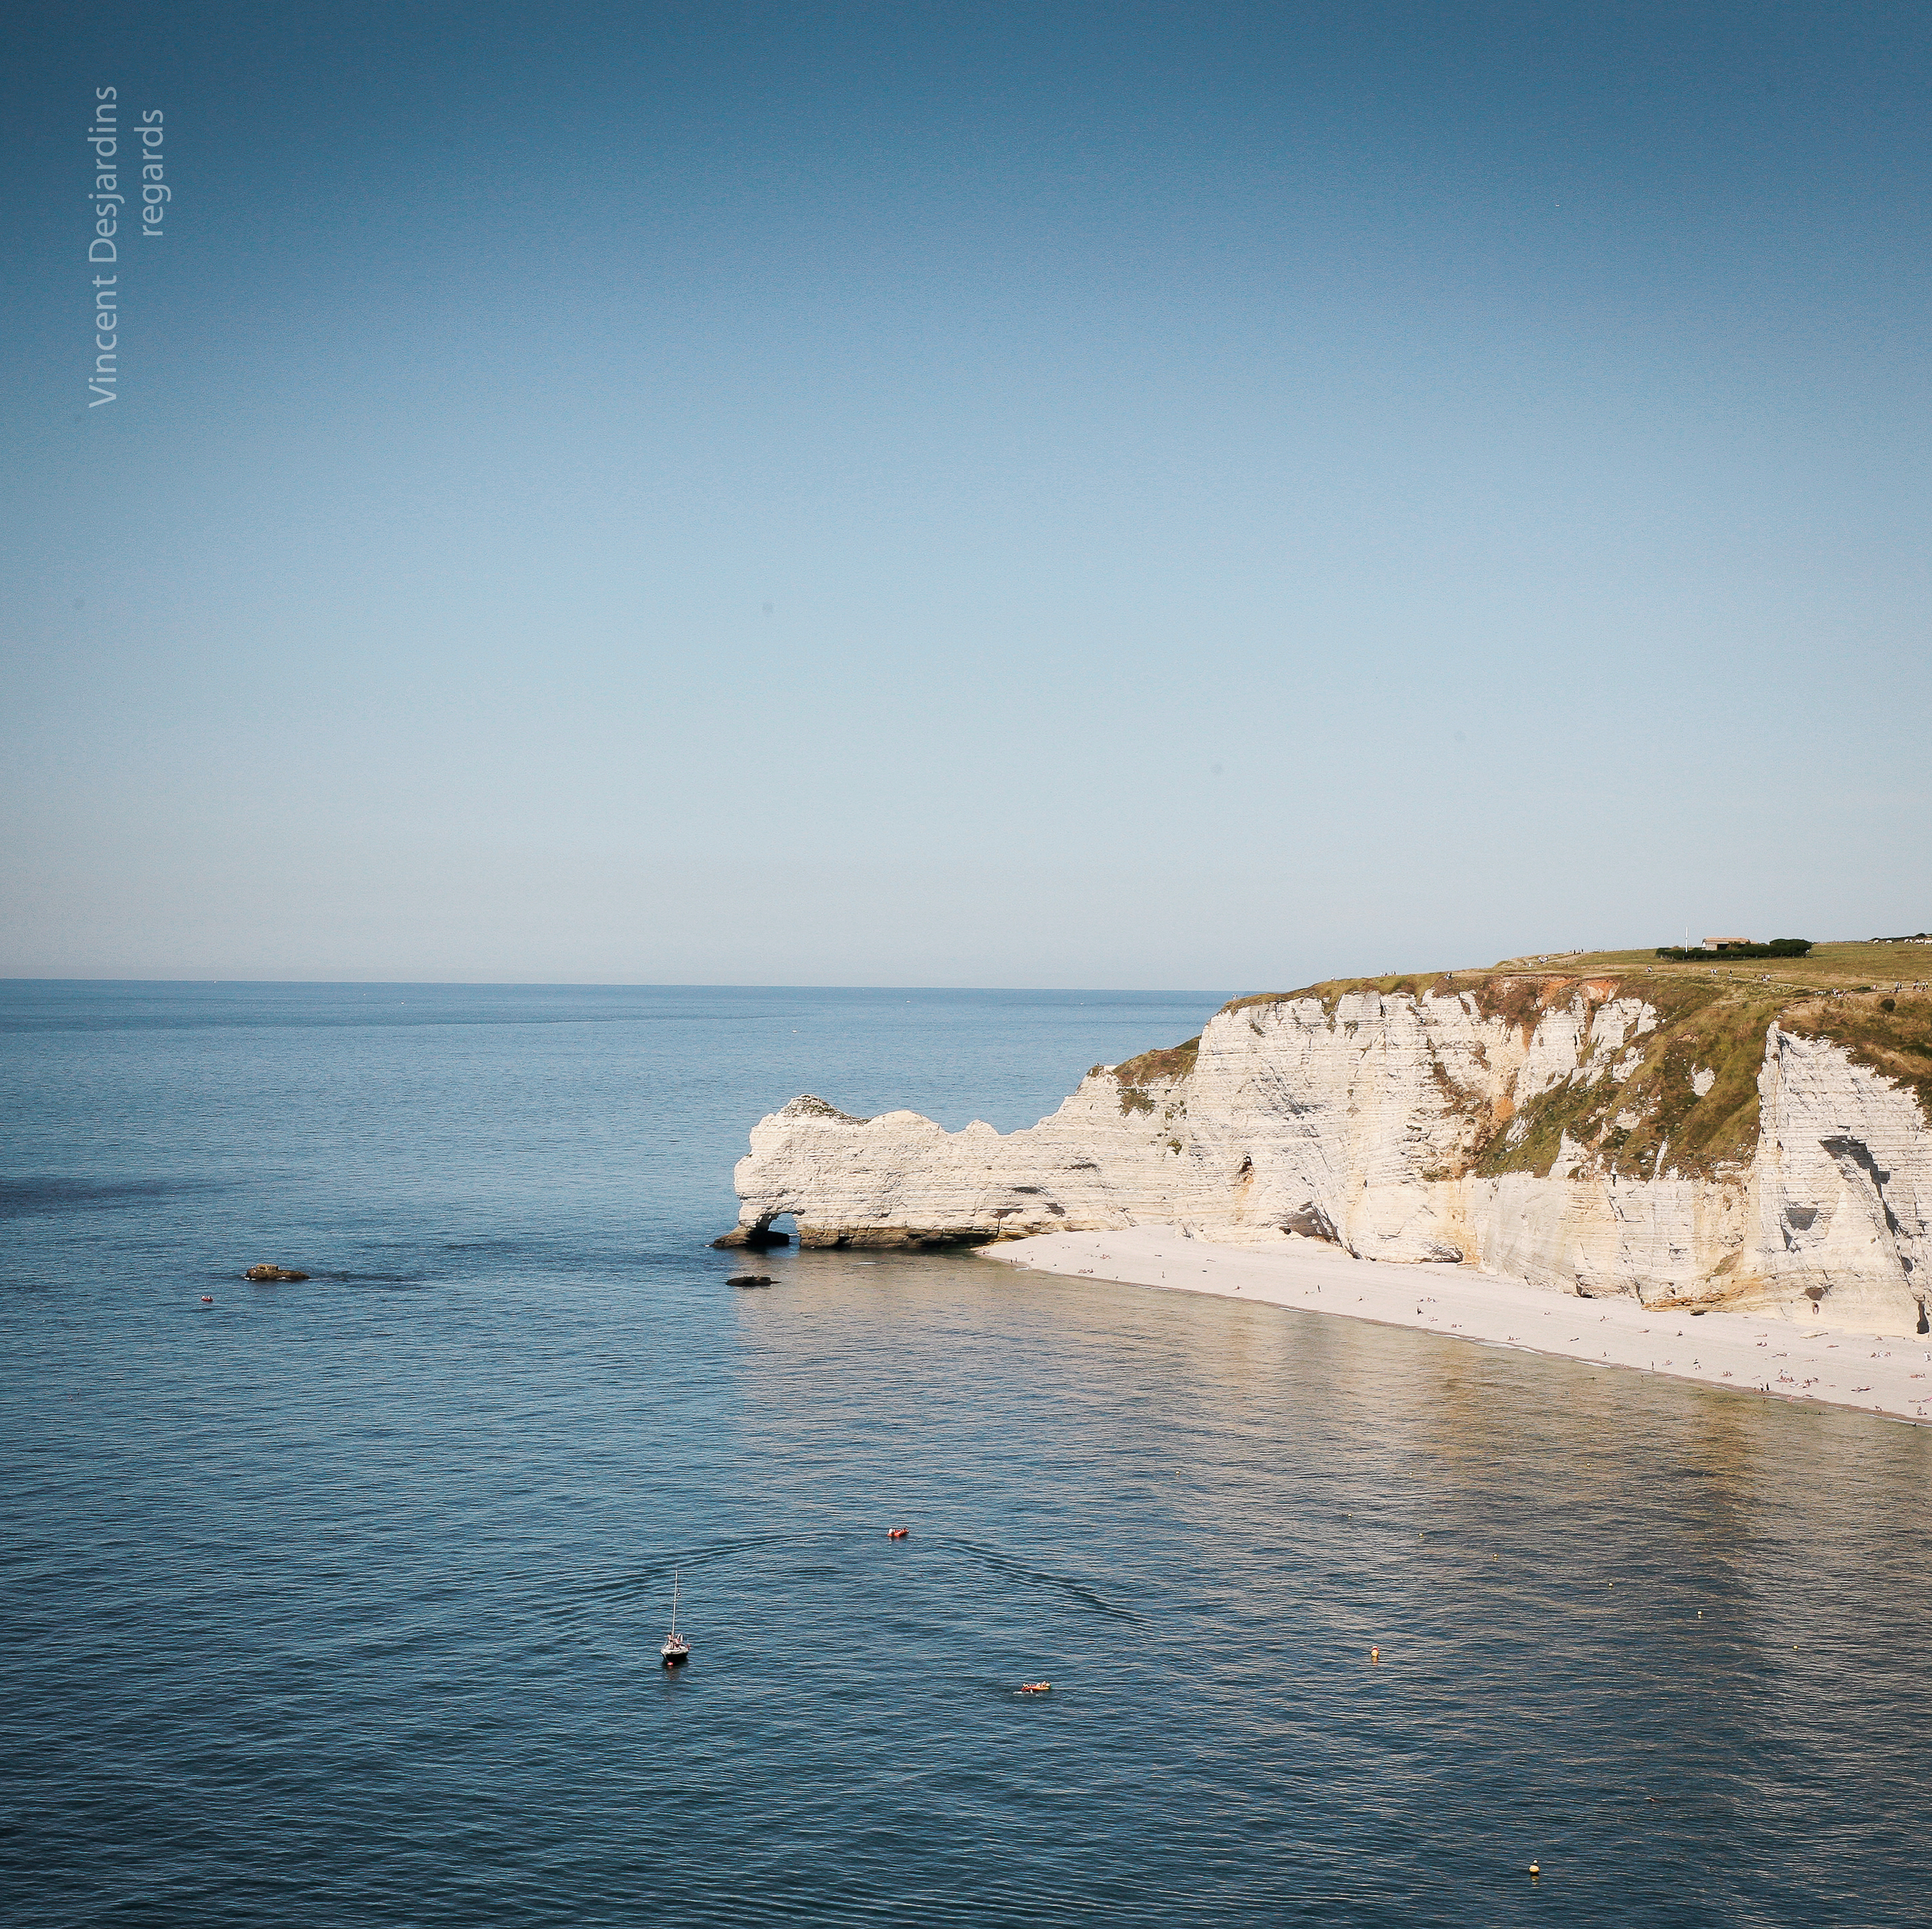
beach, sea, coast, water, sand, rock, ocean, horizon, cloud, sky, sun, sunlight, shore, wave, cliff, france, cove, reflection, bay, terrain, material, body of water, zee, mer, mar, mare, meer, normandy, falaise, normandie, cape, morze, sj, englishchannel, farraige, seinemaritime, manche, havet, havs, manneporte, wind wave